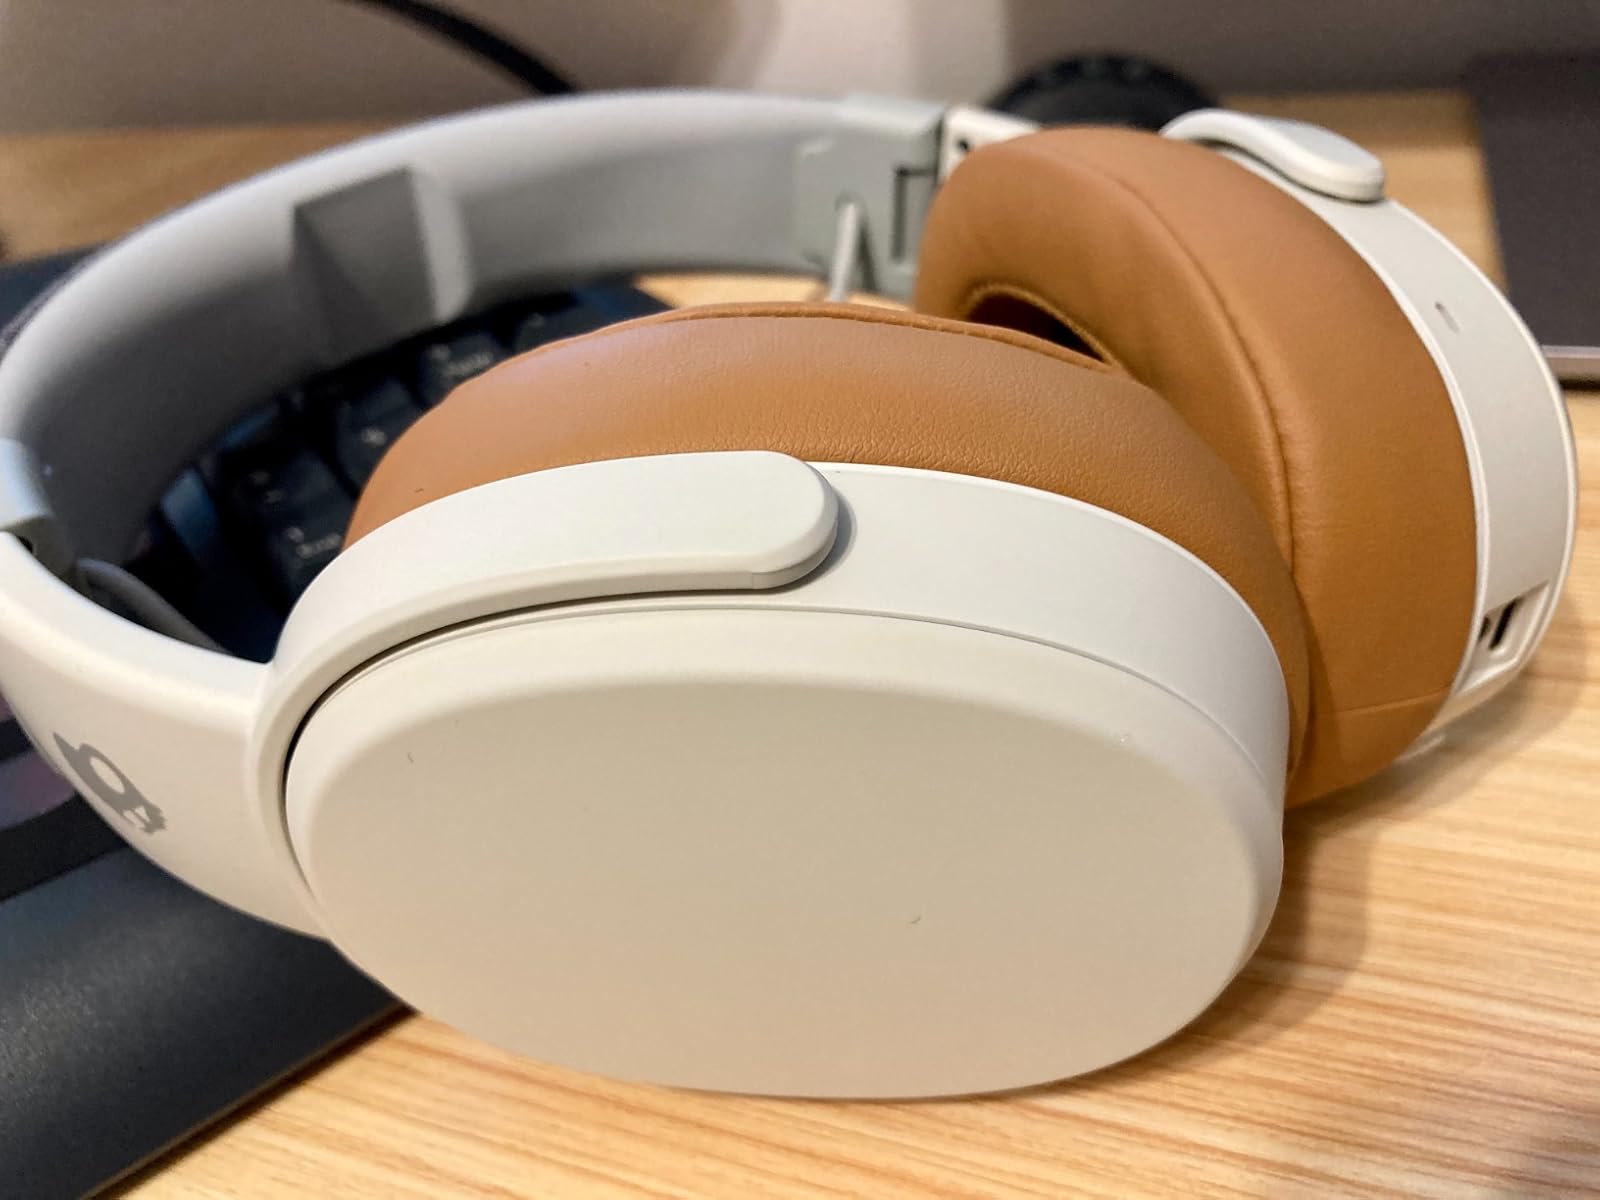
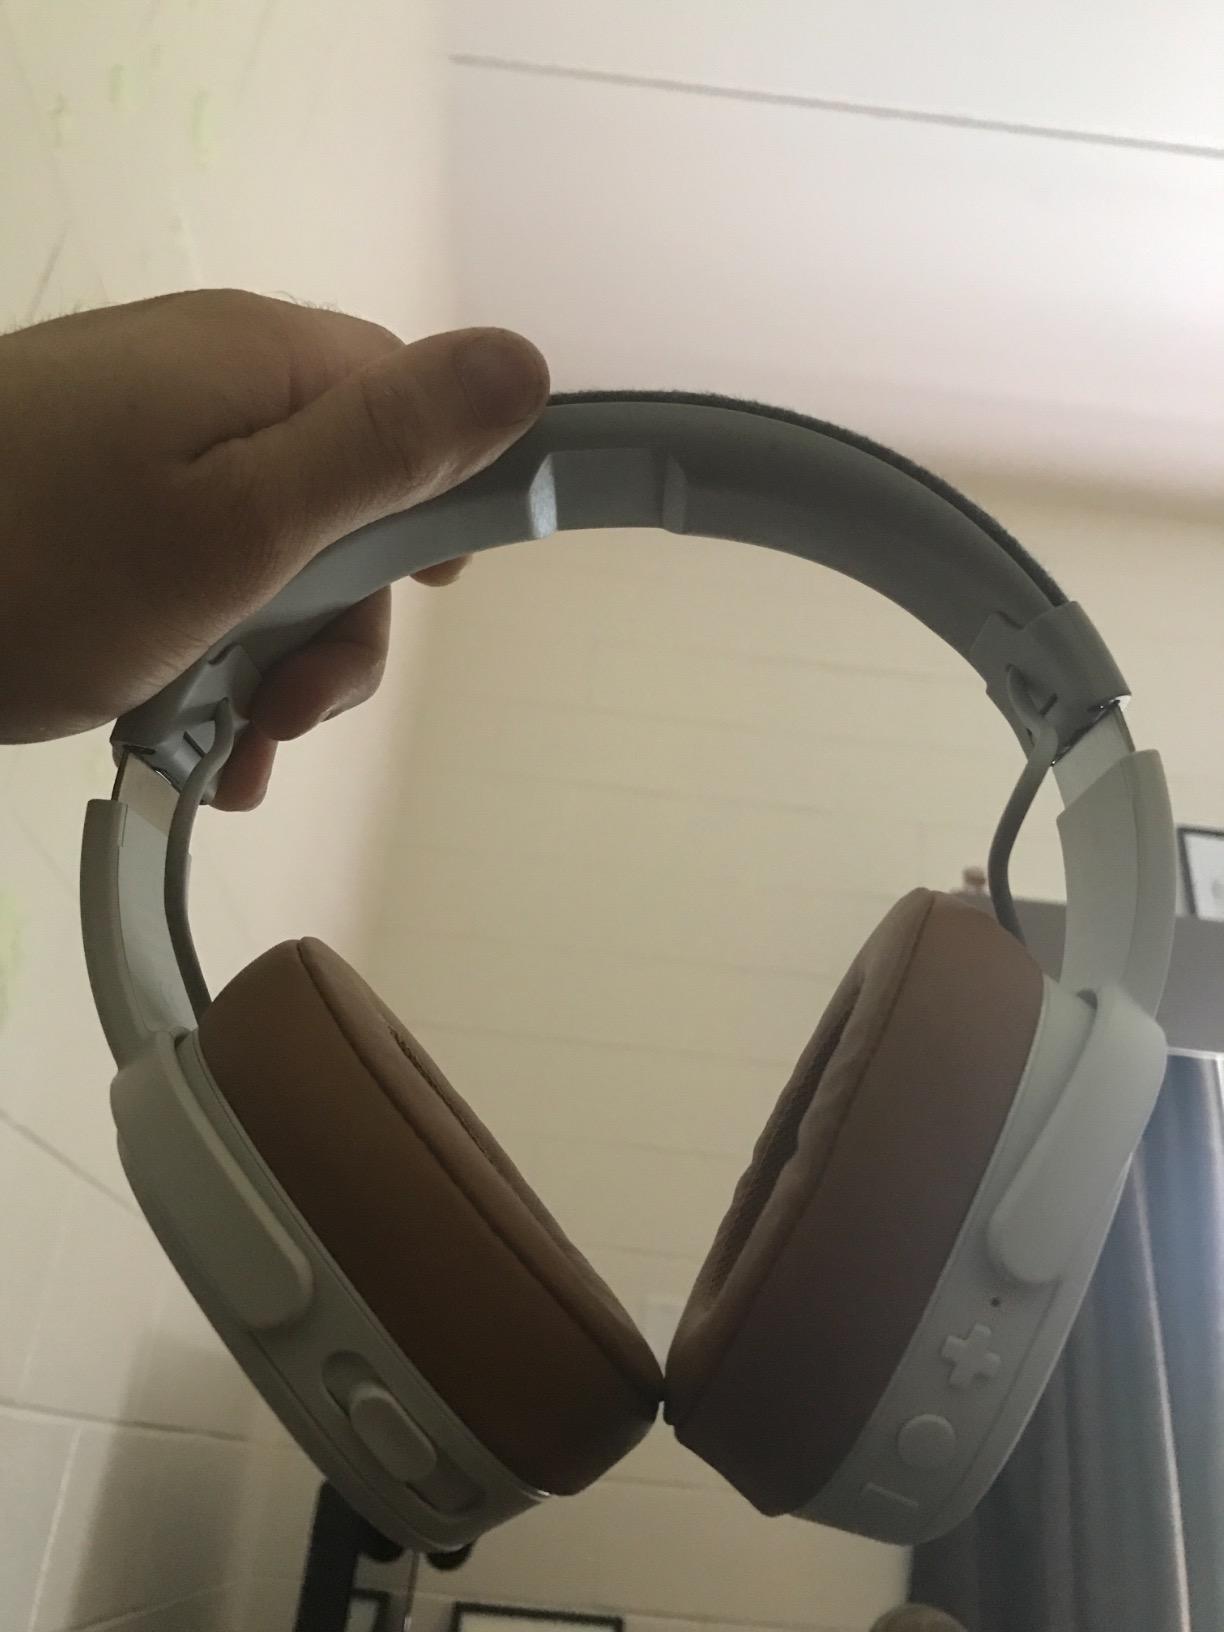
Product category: headphones
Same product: yes